Domo Geshe Rinpoche

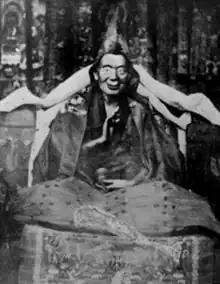
Posthumous photograph of Geshe Ngawang Kalsang

Domo Geshe Rinpoche is said to have been Shariputra, the Mahadsiddha Gayadhara, Dharmashri, Munijnana, Tönmi Sambhota, King Trisong Detsen, Dromtönpa, Milarepa, Khedrup Rinpoche, and Dragpa Gyaltsen in previous lives.